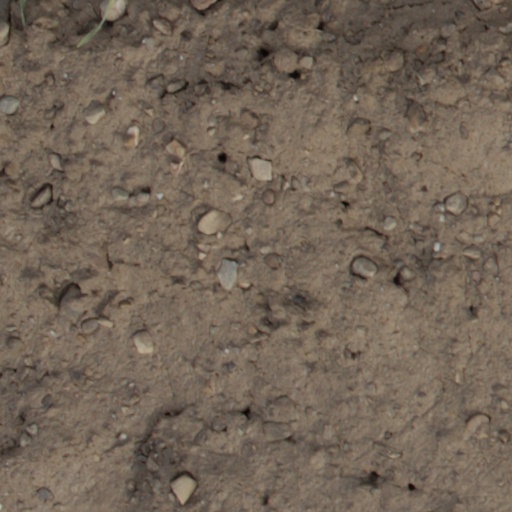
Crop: wheat